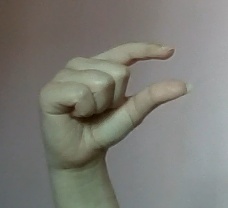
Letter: dal